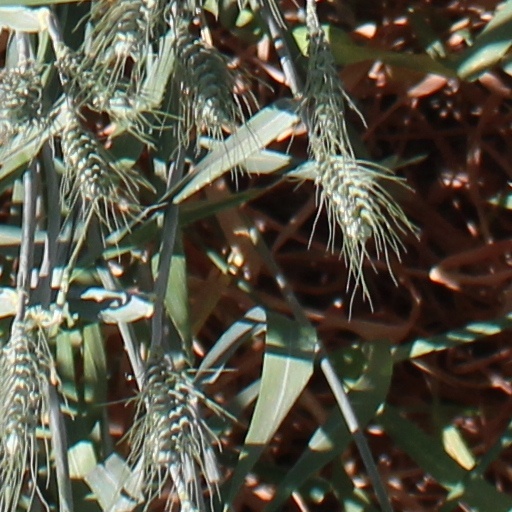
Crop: wheat